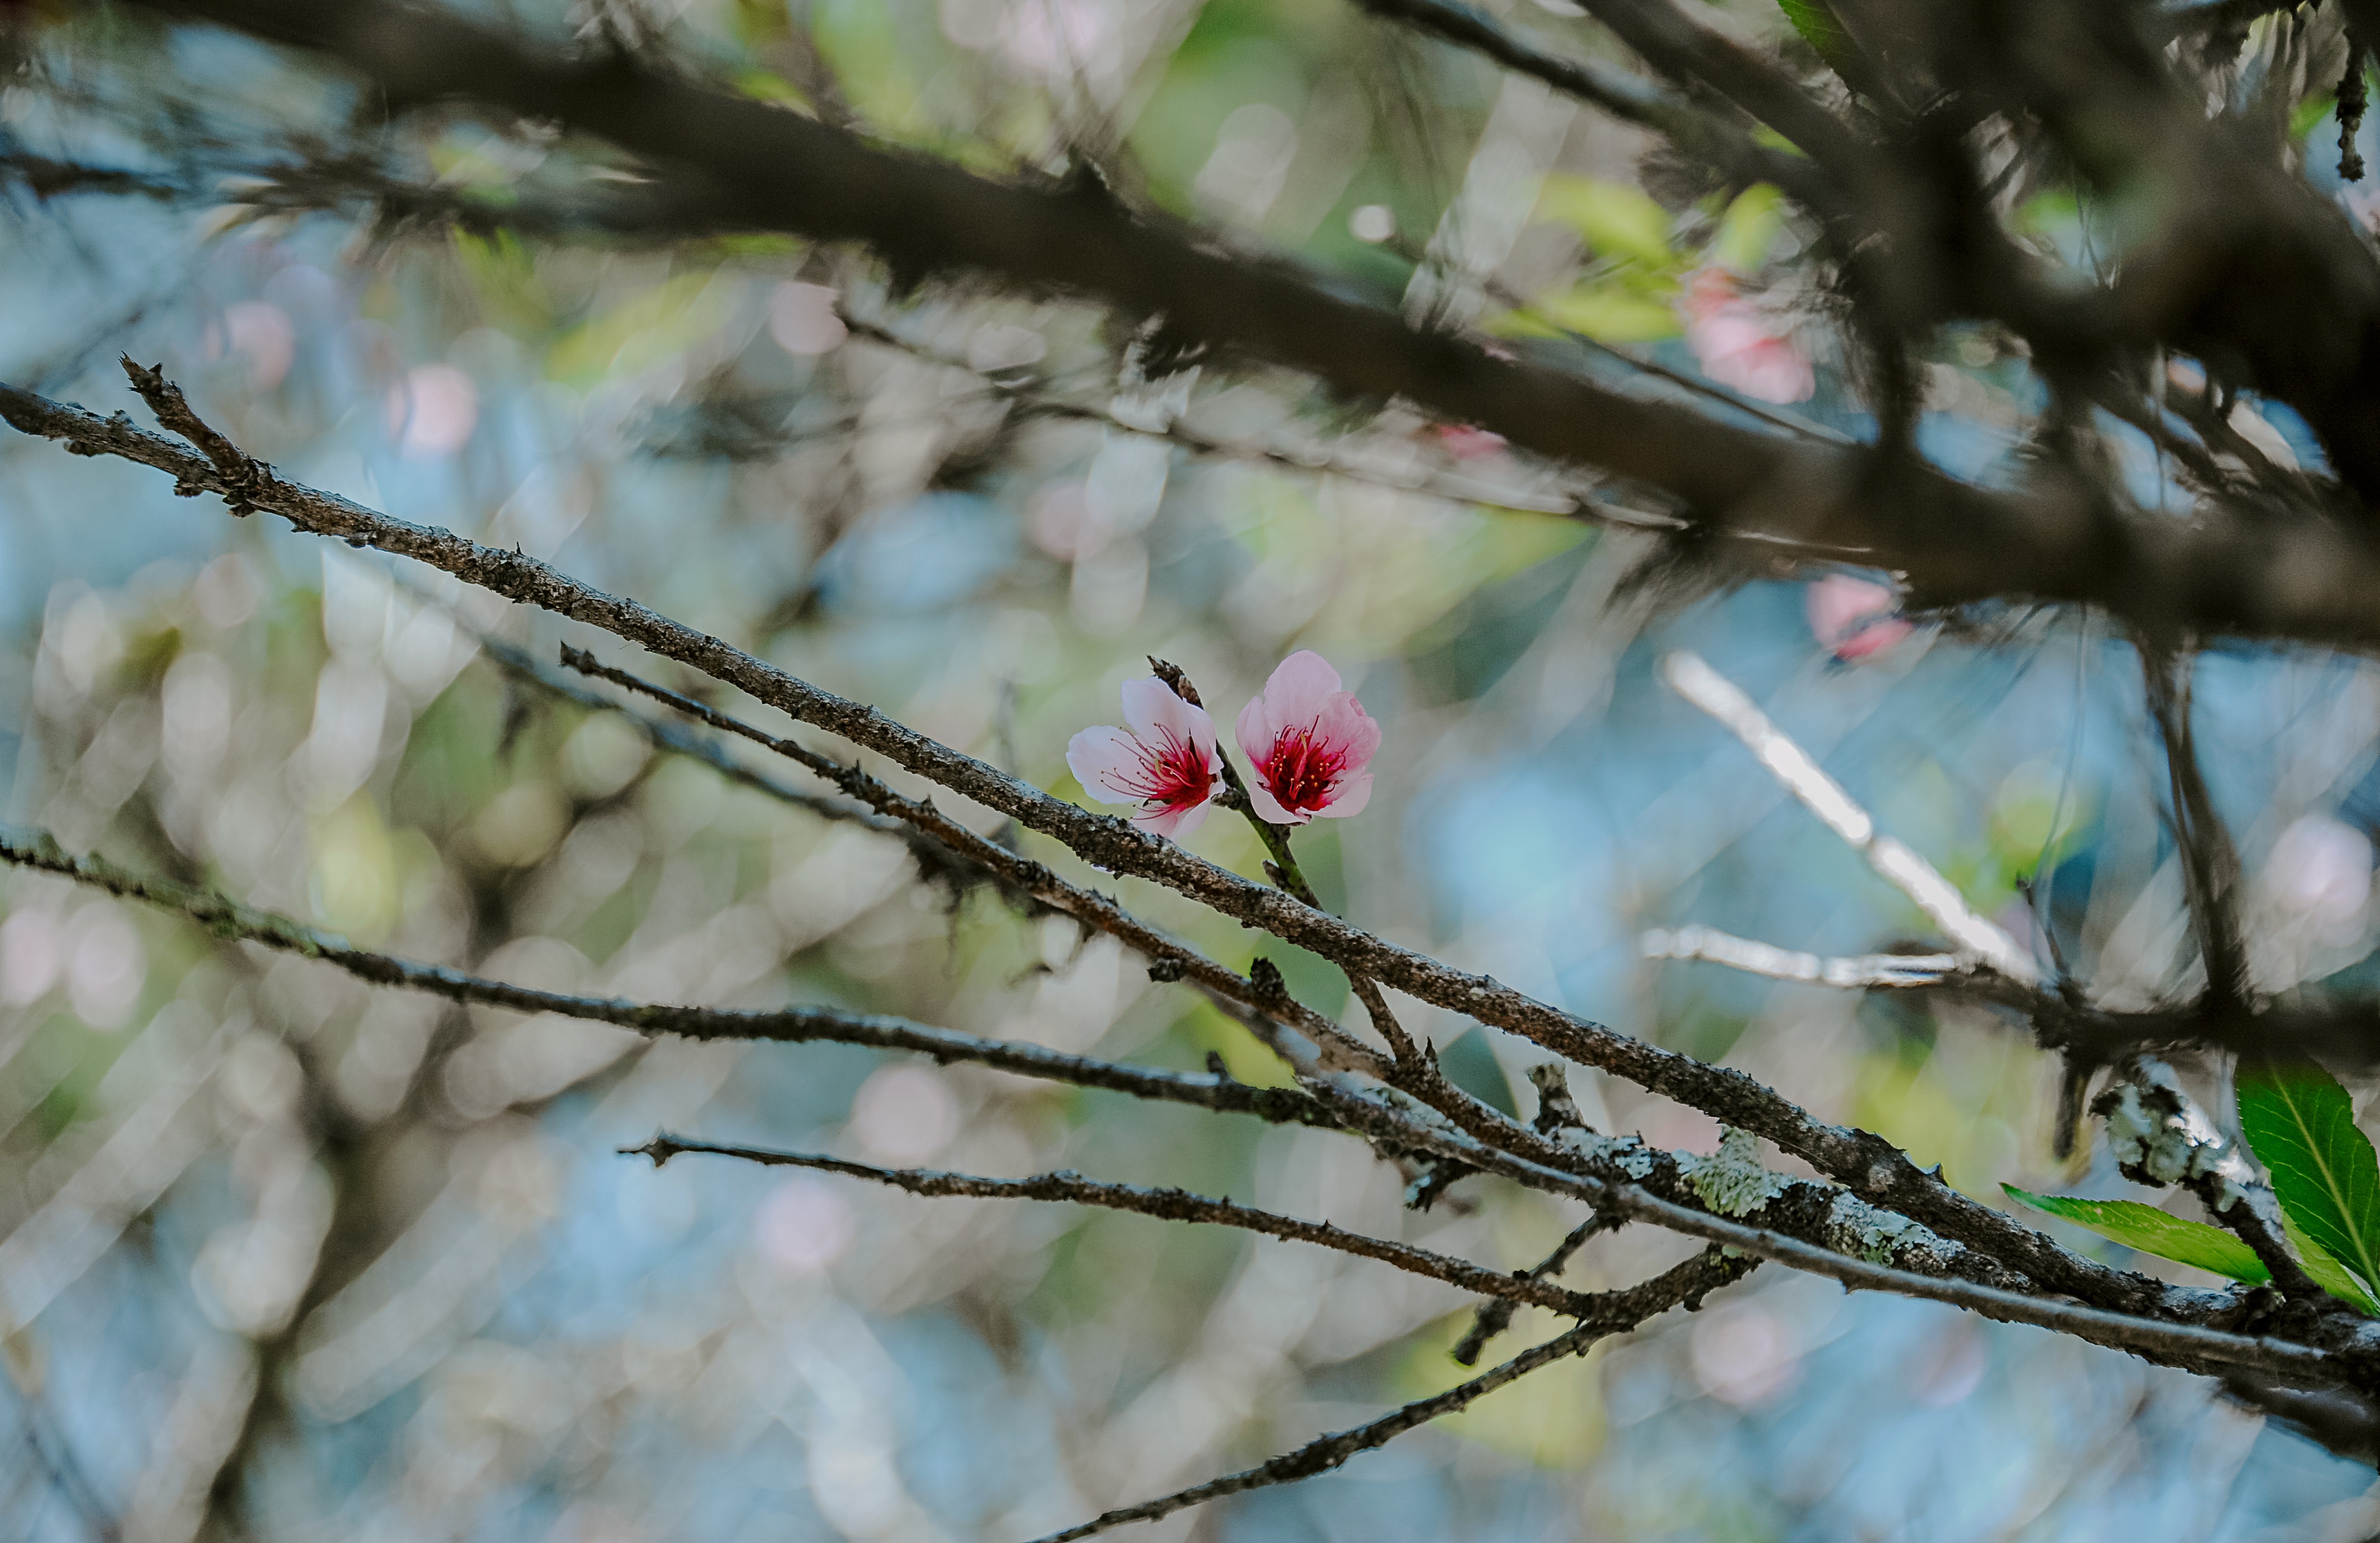
branch, plant, spring, twig, tree, flower, bud, plant stem, blossom